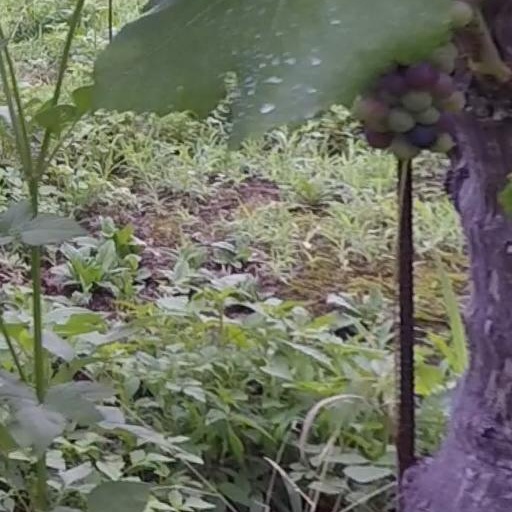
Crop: grape